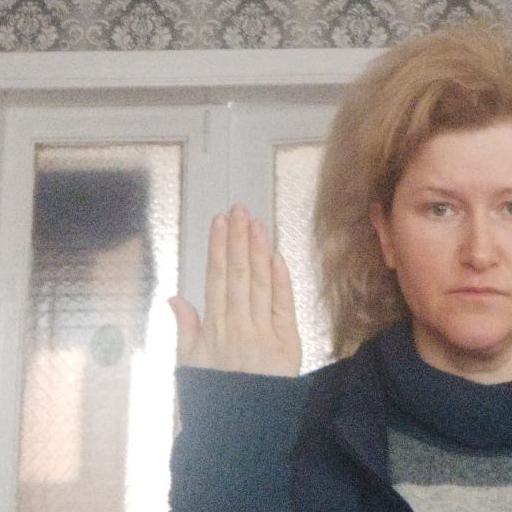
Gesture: stop_inverted